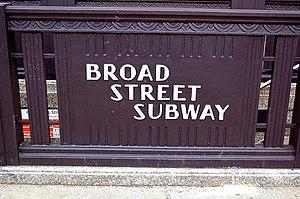
plaque du BSS
La Broad Street Line est une ligne de transport en commun du métro de Philadelphie gérée par la SEPTA.